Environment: real
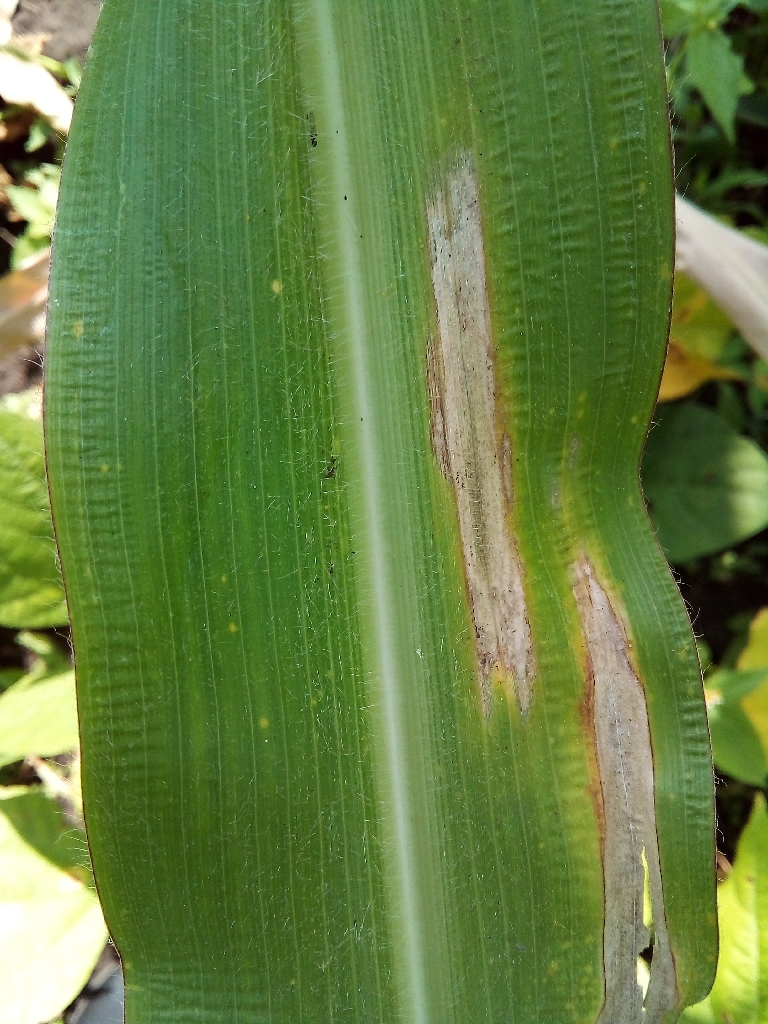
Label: northern_corn_leaf_blight